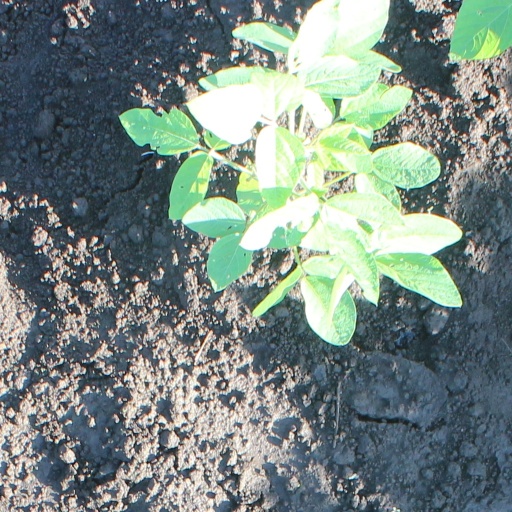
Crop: soybean